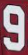
Number: 9